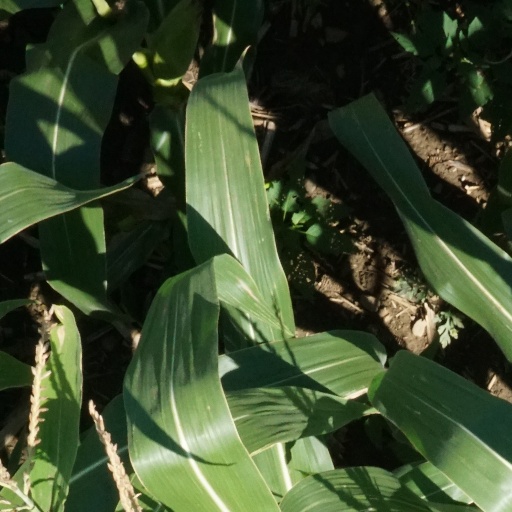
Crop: maize; corn